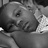
Emotion: sad